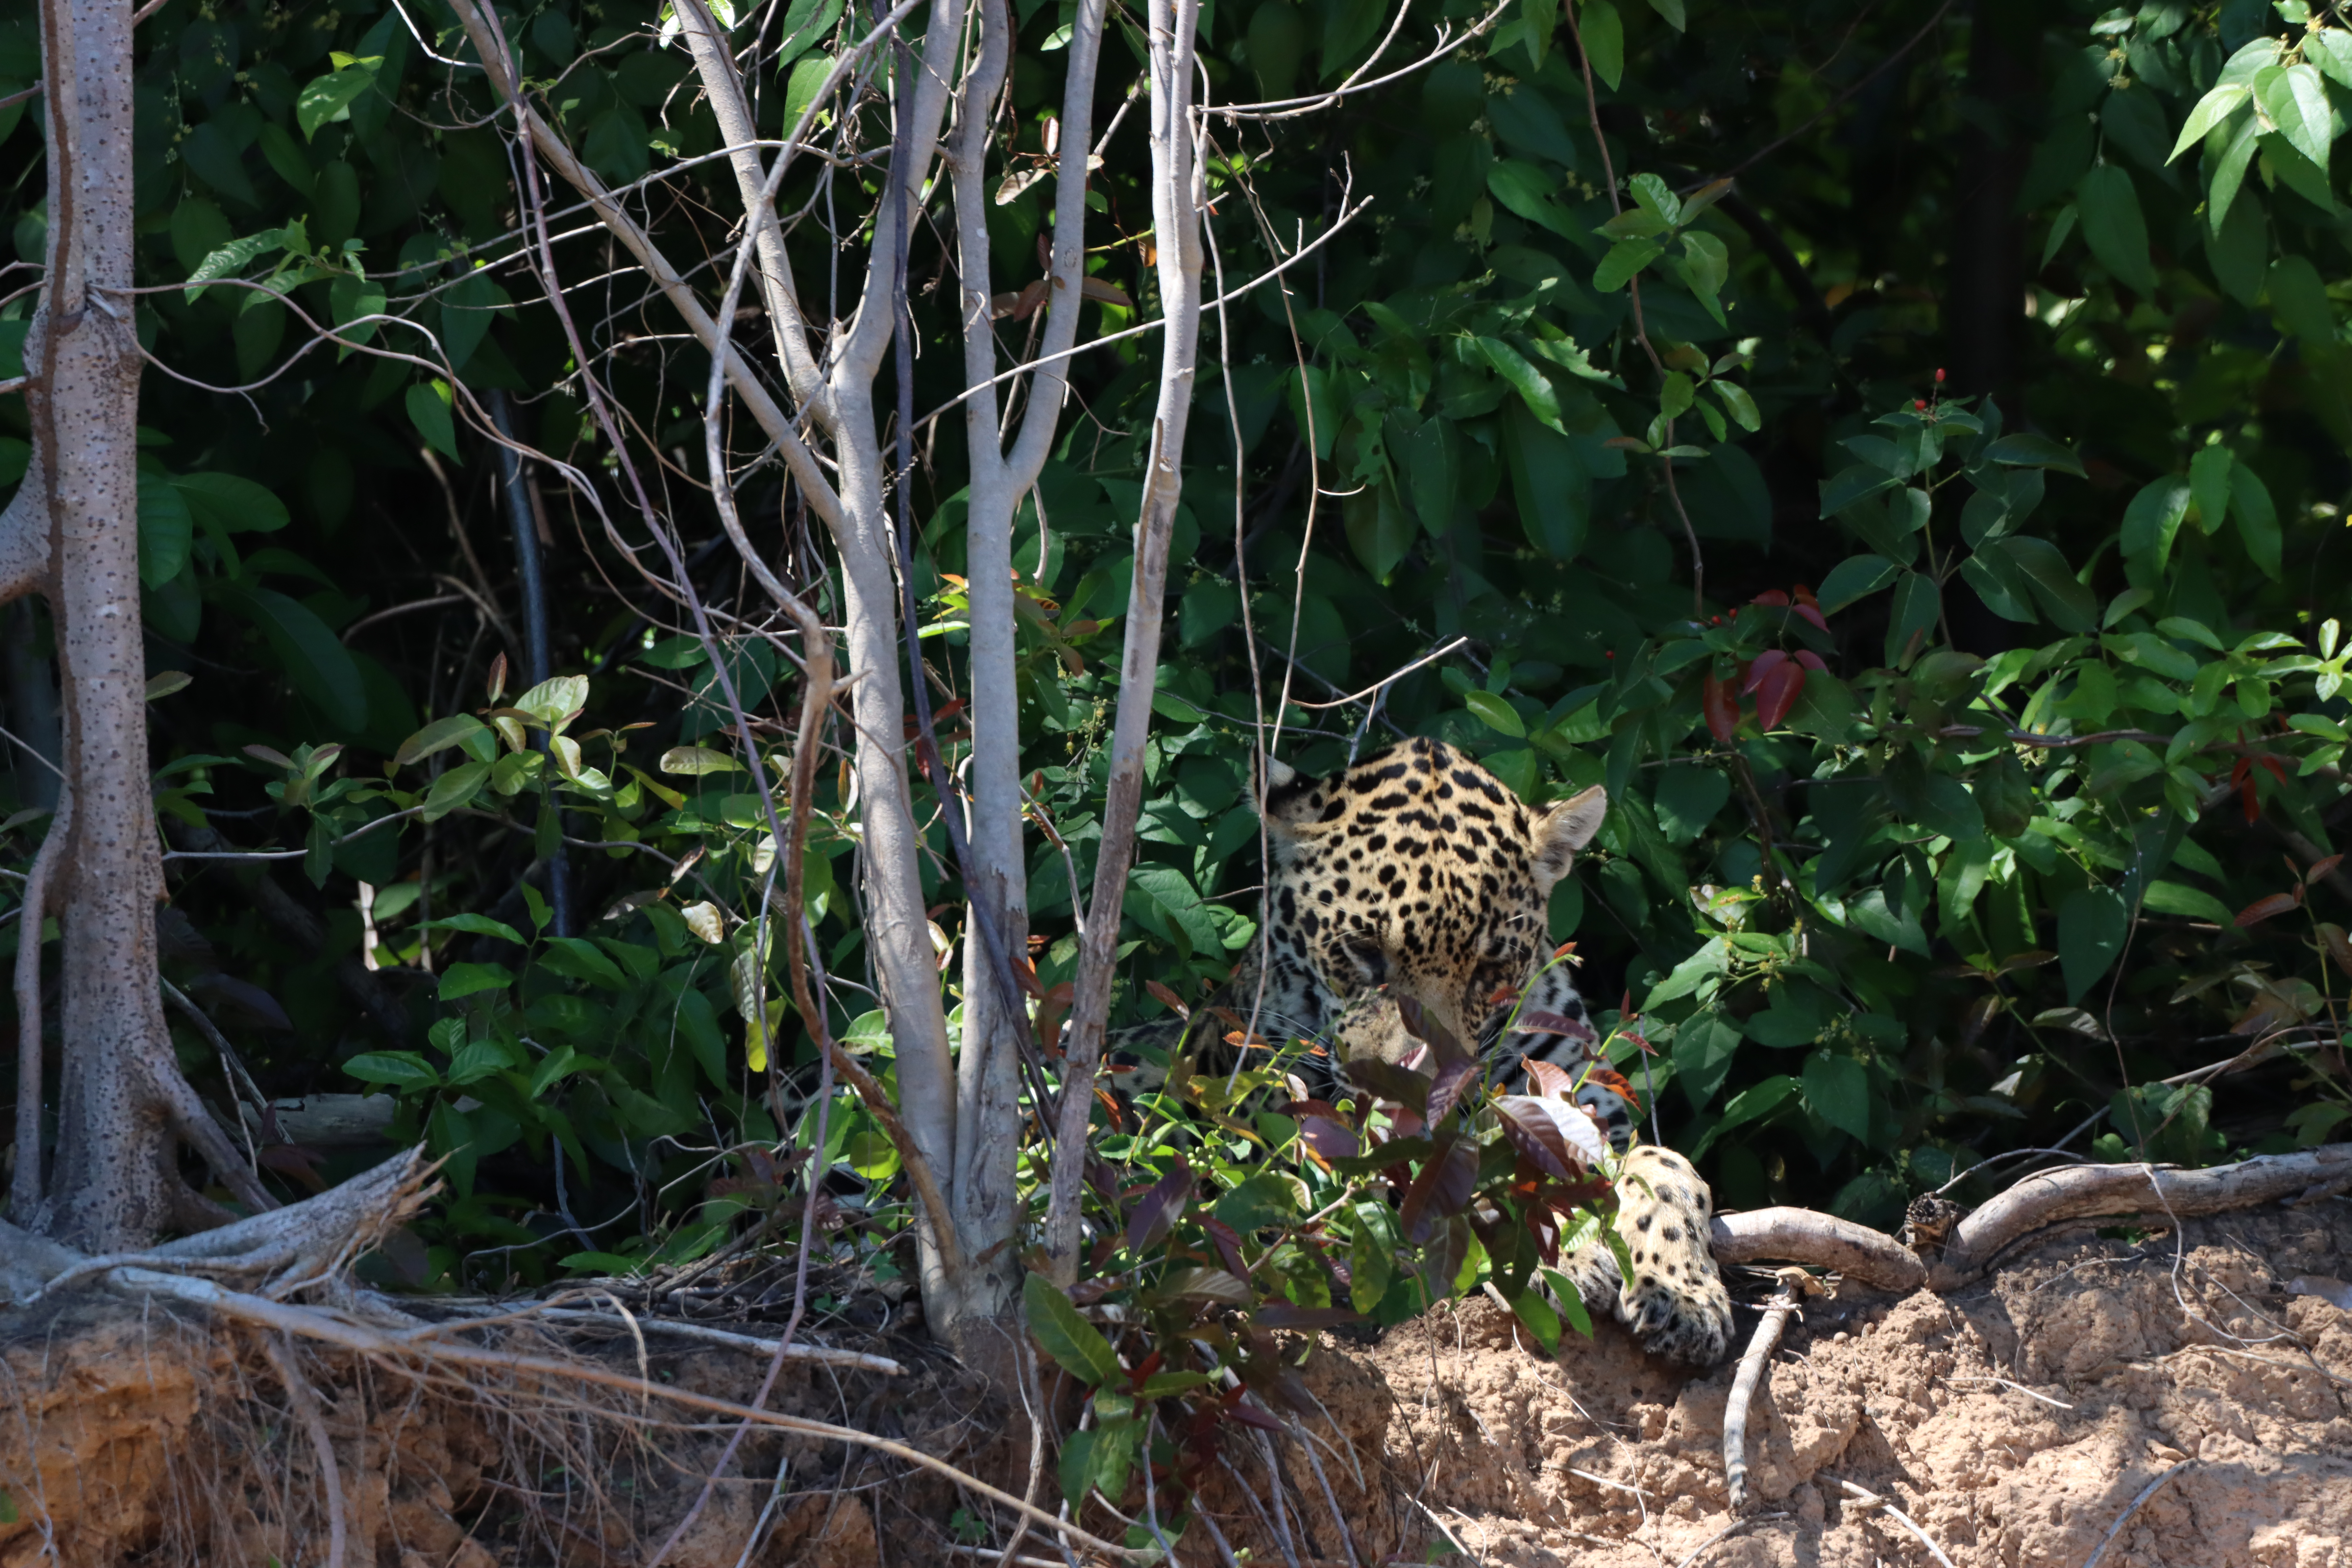
Jaguar: Lua